Selwyn, Queensland

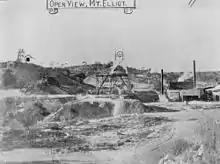
Mount Elliott Mine, 1909

Selwyn takes its name from the Selwyn Range, which was named in turn after Alfred Richard Cecil Selwyn, a geologist who was Director of the Geological Survey of Victoria from 1852 to 1869. It was formerly known as Mount Elliott after the prospector James Elliott who discovered copper and gold in the area in 1889.